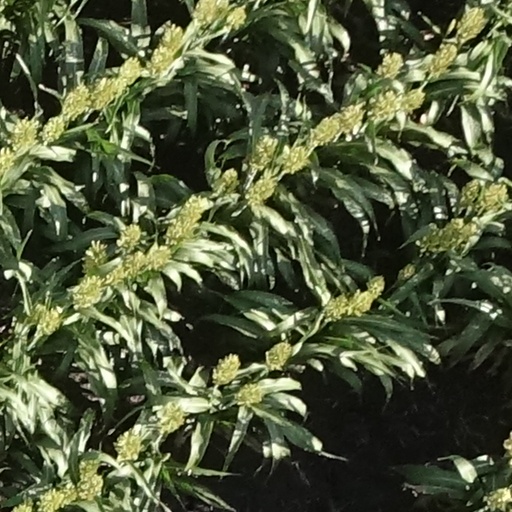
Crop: sorghum